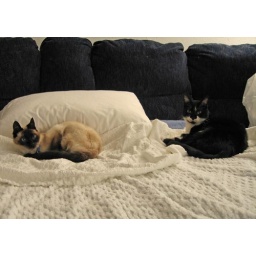
The cats took ownership of my temporary bed in the basement before I got a chance!